Heart of Georgia Railroad

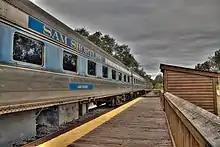
Train at Archery Depot

In addition to freight services provided by the Heart of Georgia, the railroad also hosts the SAM Shortline Railroad heritage train of about 45 miles between Archery, Georgia and Cordele. The train is managed by the Southwest Georgia Railroad Excursion Authority with the HOG providing the locomotives and operating crews.